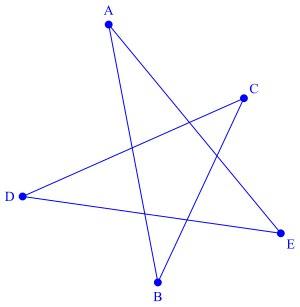
En géométrie euclidienne, un polygone est une figure géométrique plane formée d'une ligne brisée fermée, c'est-à-dire d'une suite cyclique de segments consécutifs.